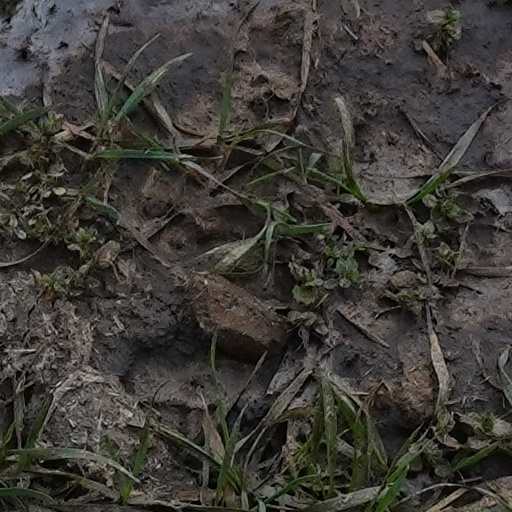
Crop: wheat